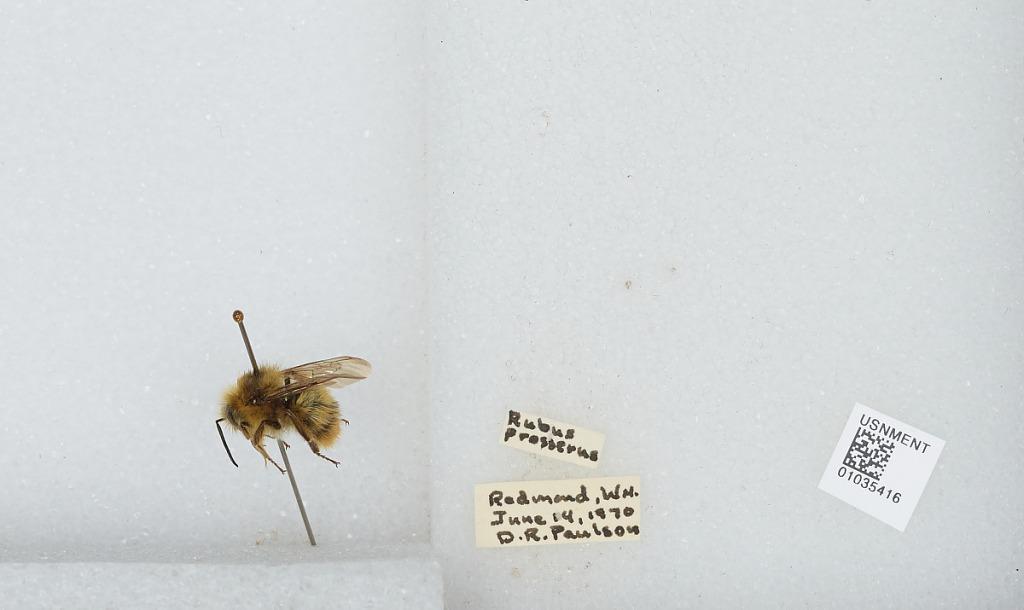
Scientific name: Bombus (Pyrobombus) mixtus Cresson
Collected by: D. Paulson
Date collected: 1970-6-14
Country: United States
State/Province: Washington
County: King
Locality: Redmond
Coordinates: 47.6694, -122.124